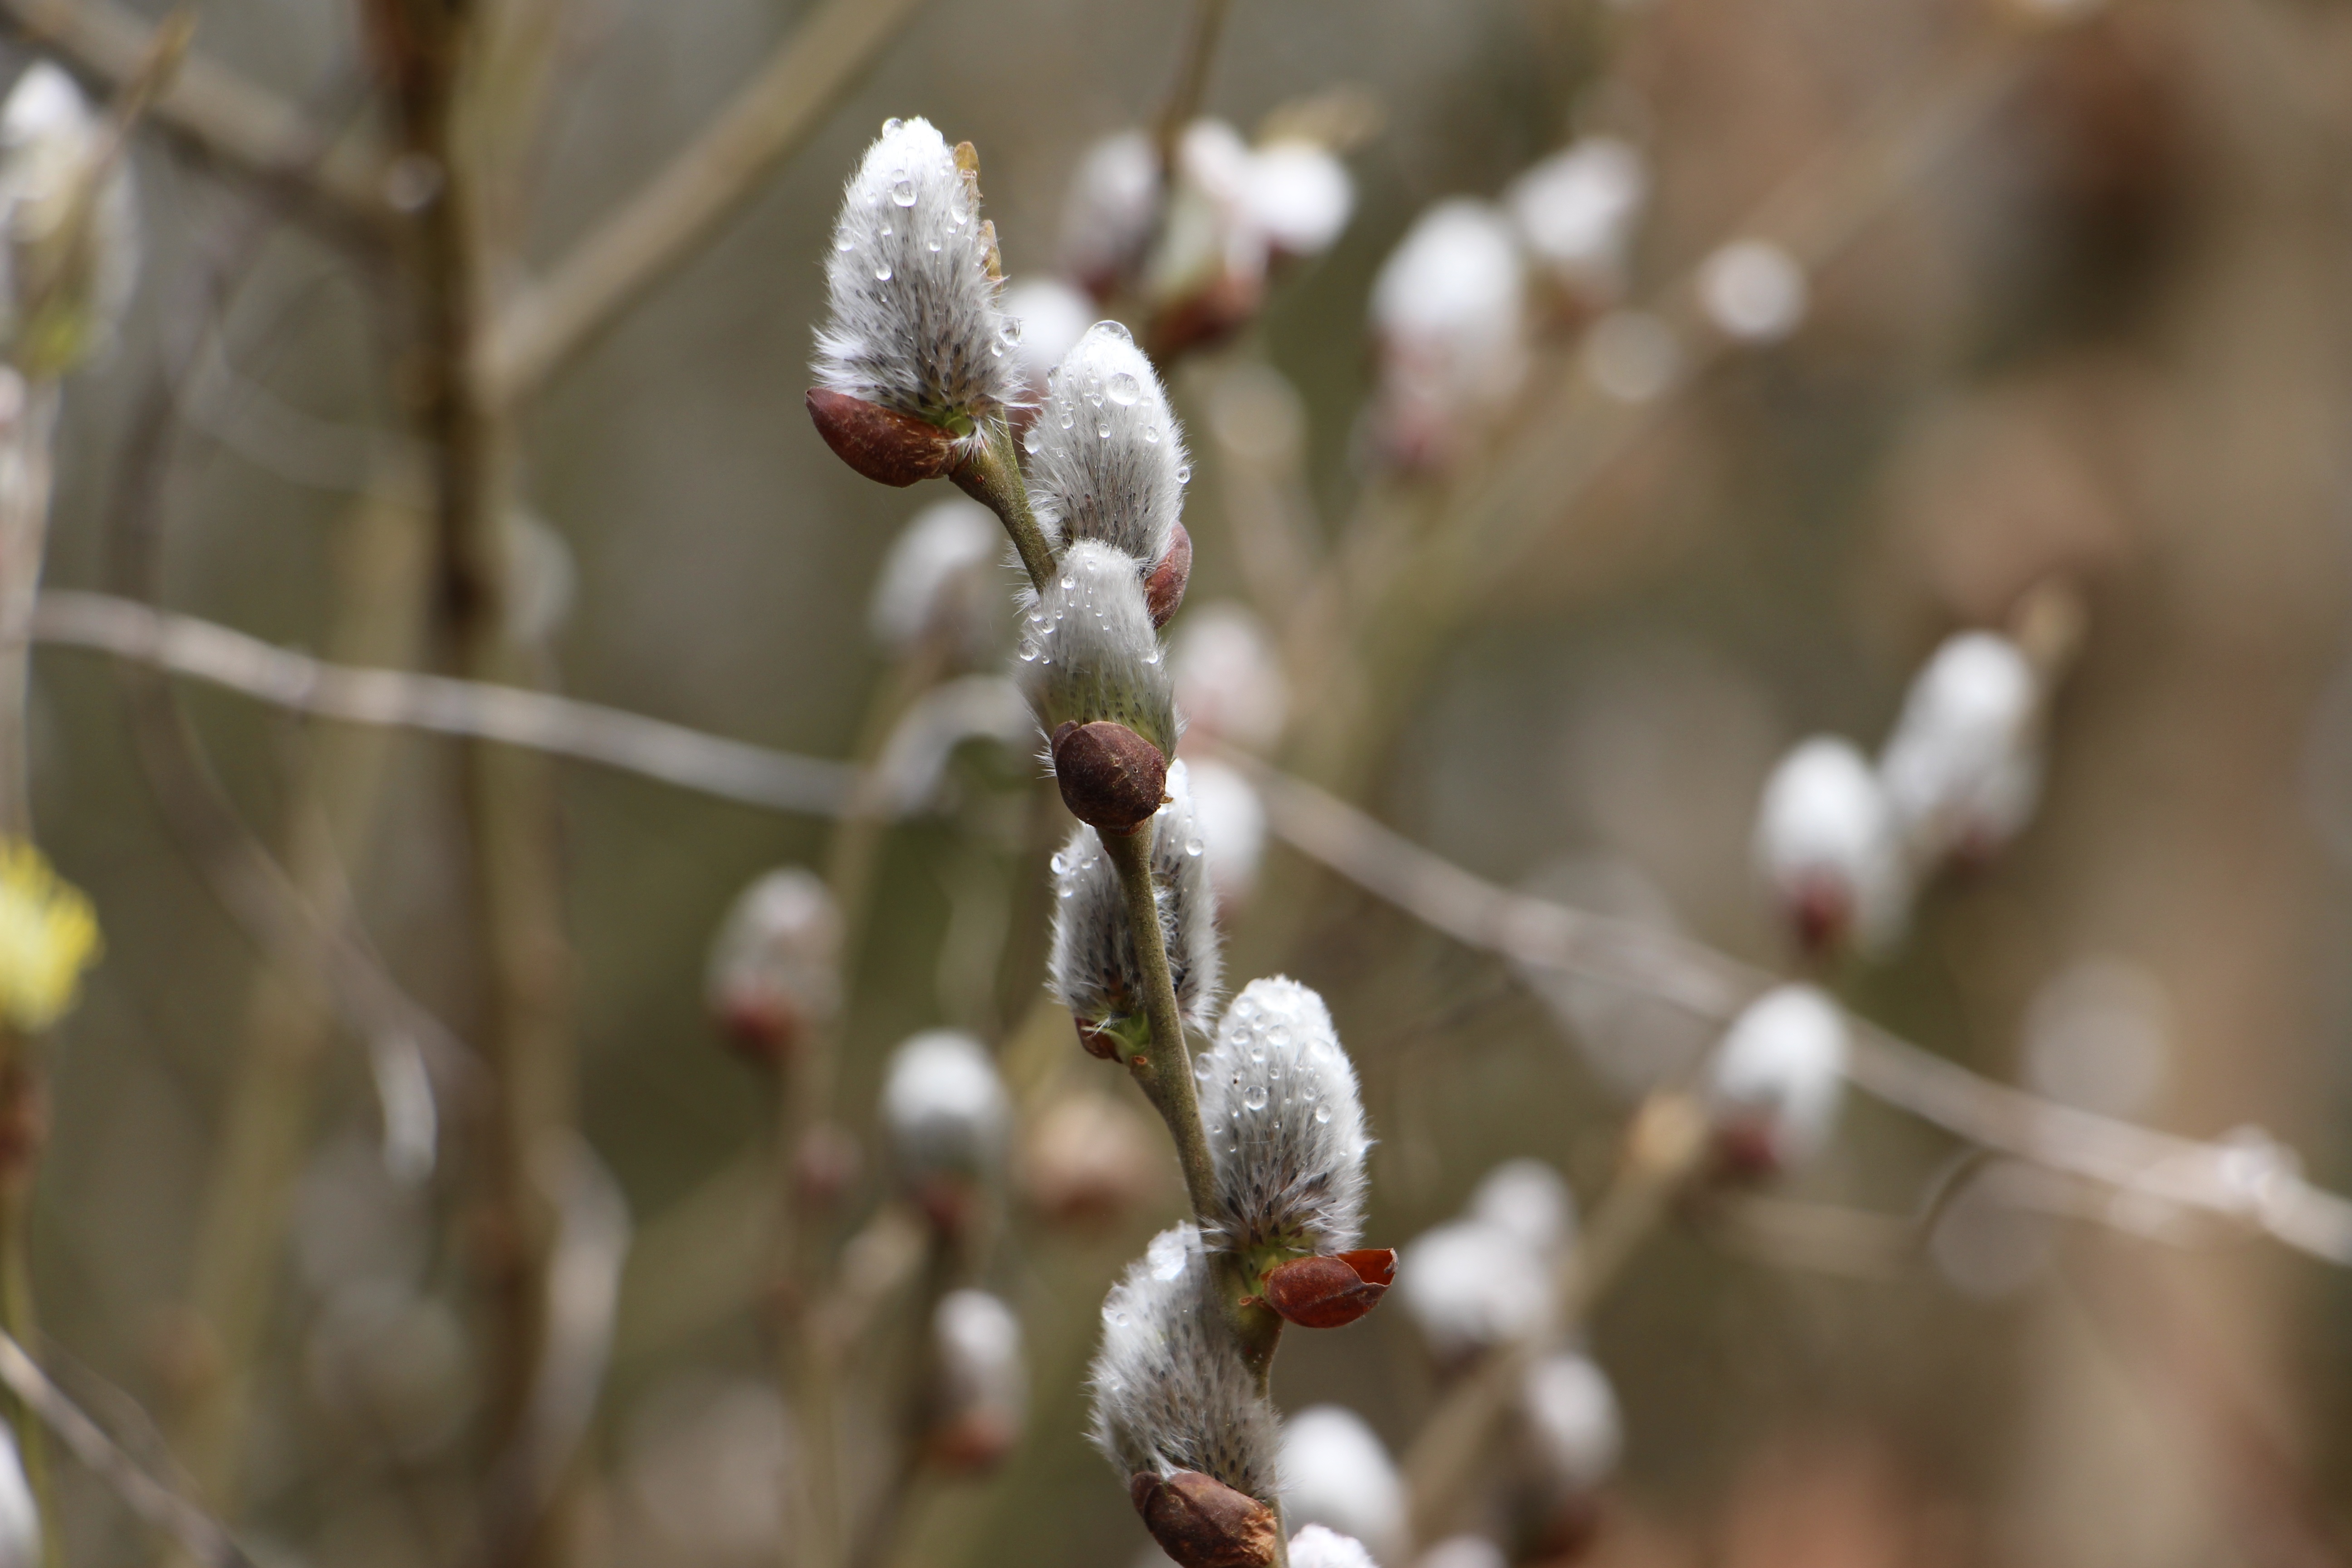
tree, nature, branch, blossom, plant, fruit, leaf, flower, frost, food, spring, produce, botany, flora, season, twig, button, close up, shrub, soft, bud, macro photography, lint, flowering plant, verba, plant stem, land plant